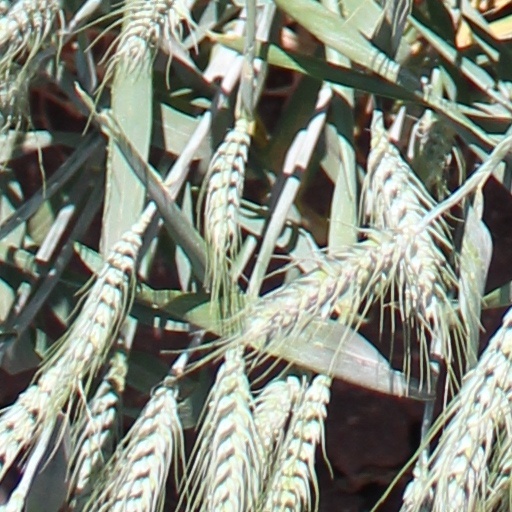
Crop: wheat